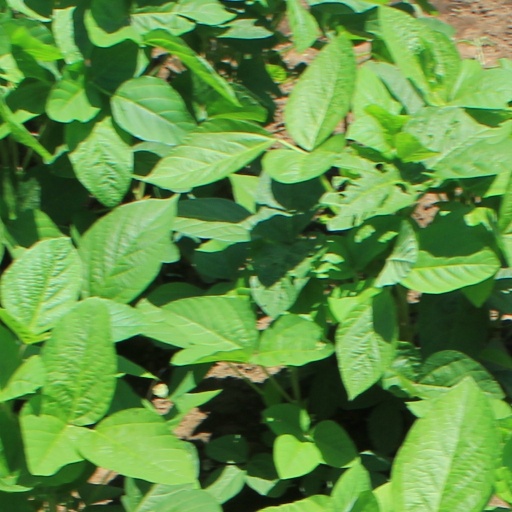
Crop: soybean